Hegel's Ontology and the Theory of Historicity

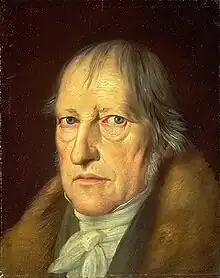
Georg Wilhelm Friedrich Hegel

Marcuse attempts to reinterpret the works of Georg Wilhelm Friedrich Hegel, including "The Phenomenology of Spirit" (1807) and the "Science of Logic" (1812), and "to disclose and to ascertain the fundamental characteristics of historicity", the factors that "define history" and distinguish it from other phenomena such as nature. He also discuses other works of Hegel such as "The Difference Between Fichte's and Schelling's Systems of Philosophy" (1801), the "Philosophy of Nature" portion of the "Encyclopedia of the Philosophical Sciences" (1817), "Lectures on the Philosophy of History" (1837), and "Lectures on the History of Philosophy". Other topics considered include Hegel's relationship to philosophers such as Aristotle, Immanuel Kant, Johann Gottlieb Fichte, and Friedrich Wilhelm Joseph Schelling, and the work of the philosopher Wilhelm Dilthey. Marcuse acknowledges the influence of Martin Heidegger on his work.